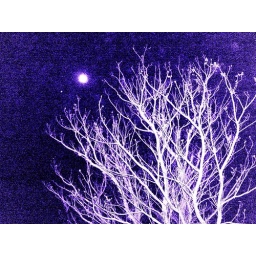
This is the same tree just in blue